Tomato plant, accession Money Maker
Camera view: horizontal (90 deg, fisheye); turntable rotation: 120 degrees
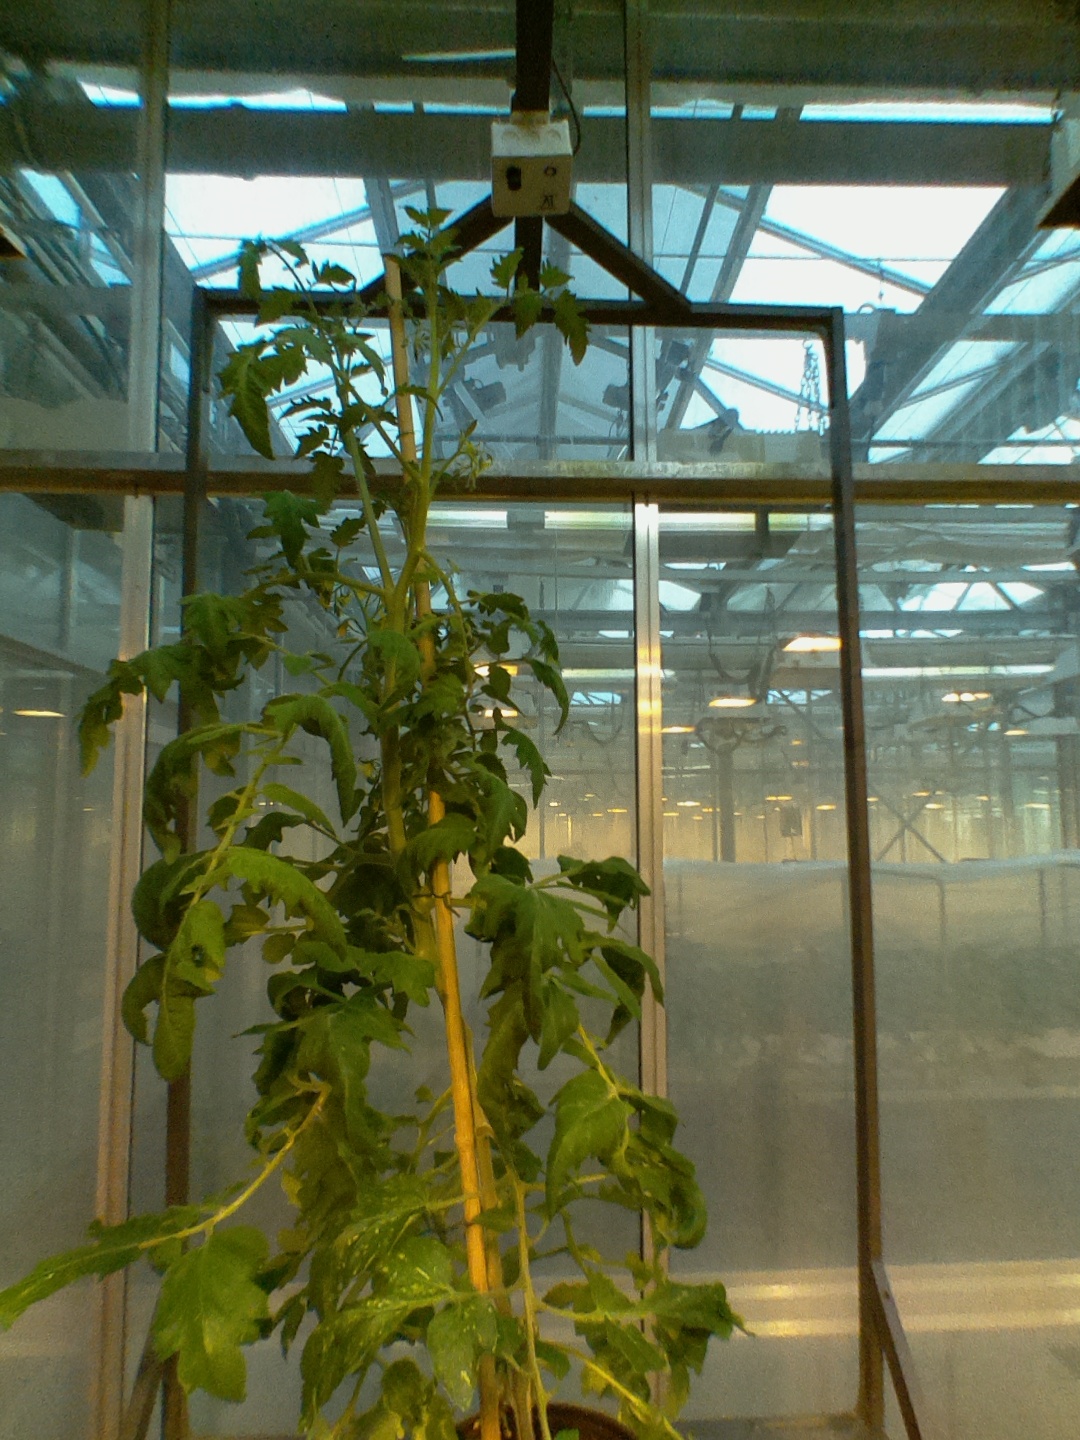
BBCH growth stage 67: Full flowering, 70%-80% of flowers open, more petals falling